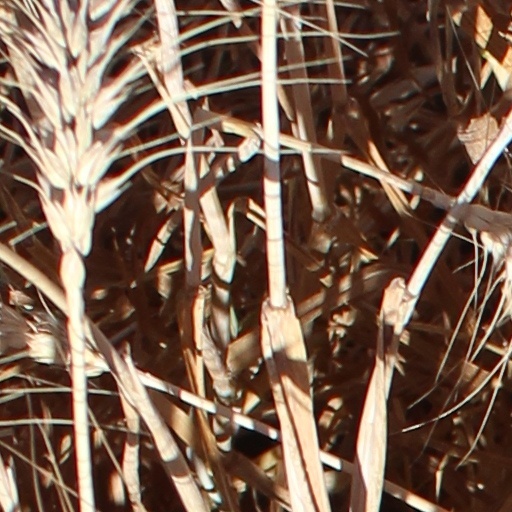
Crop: wheat